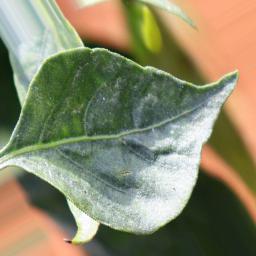
Label: healthy